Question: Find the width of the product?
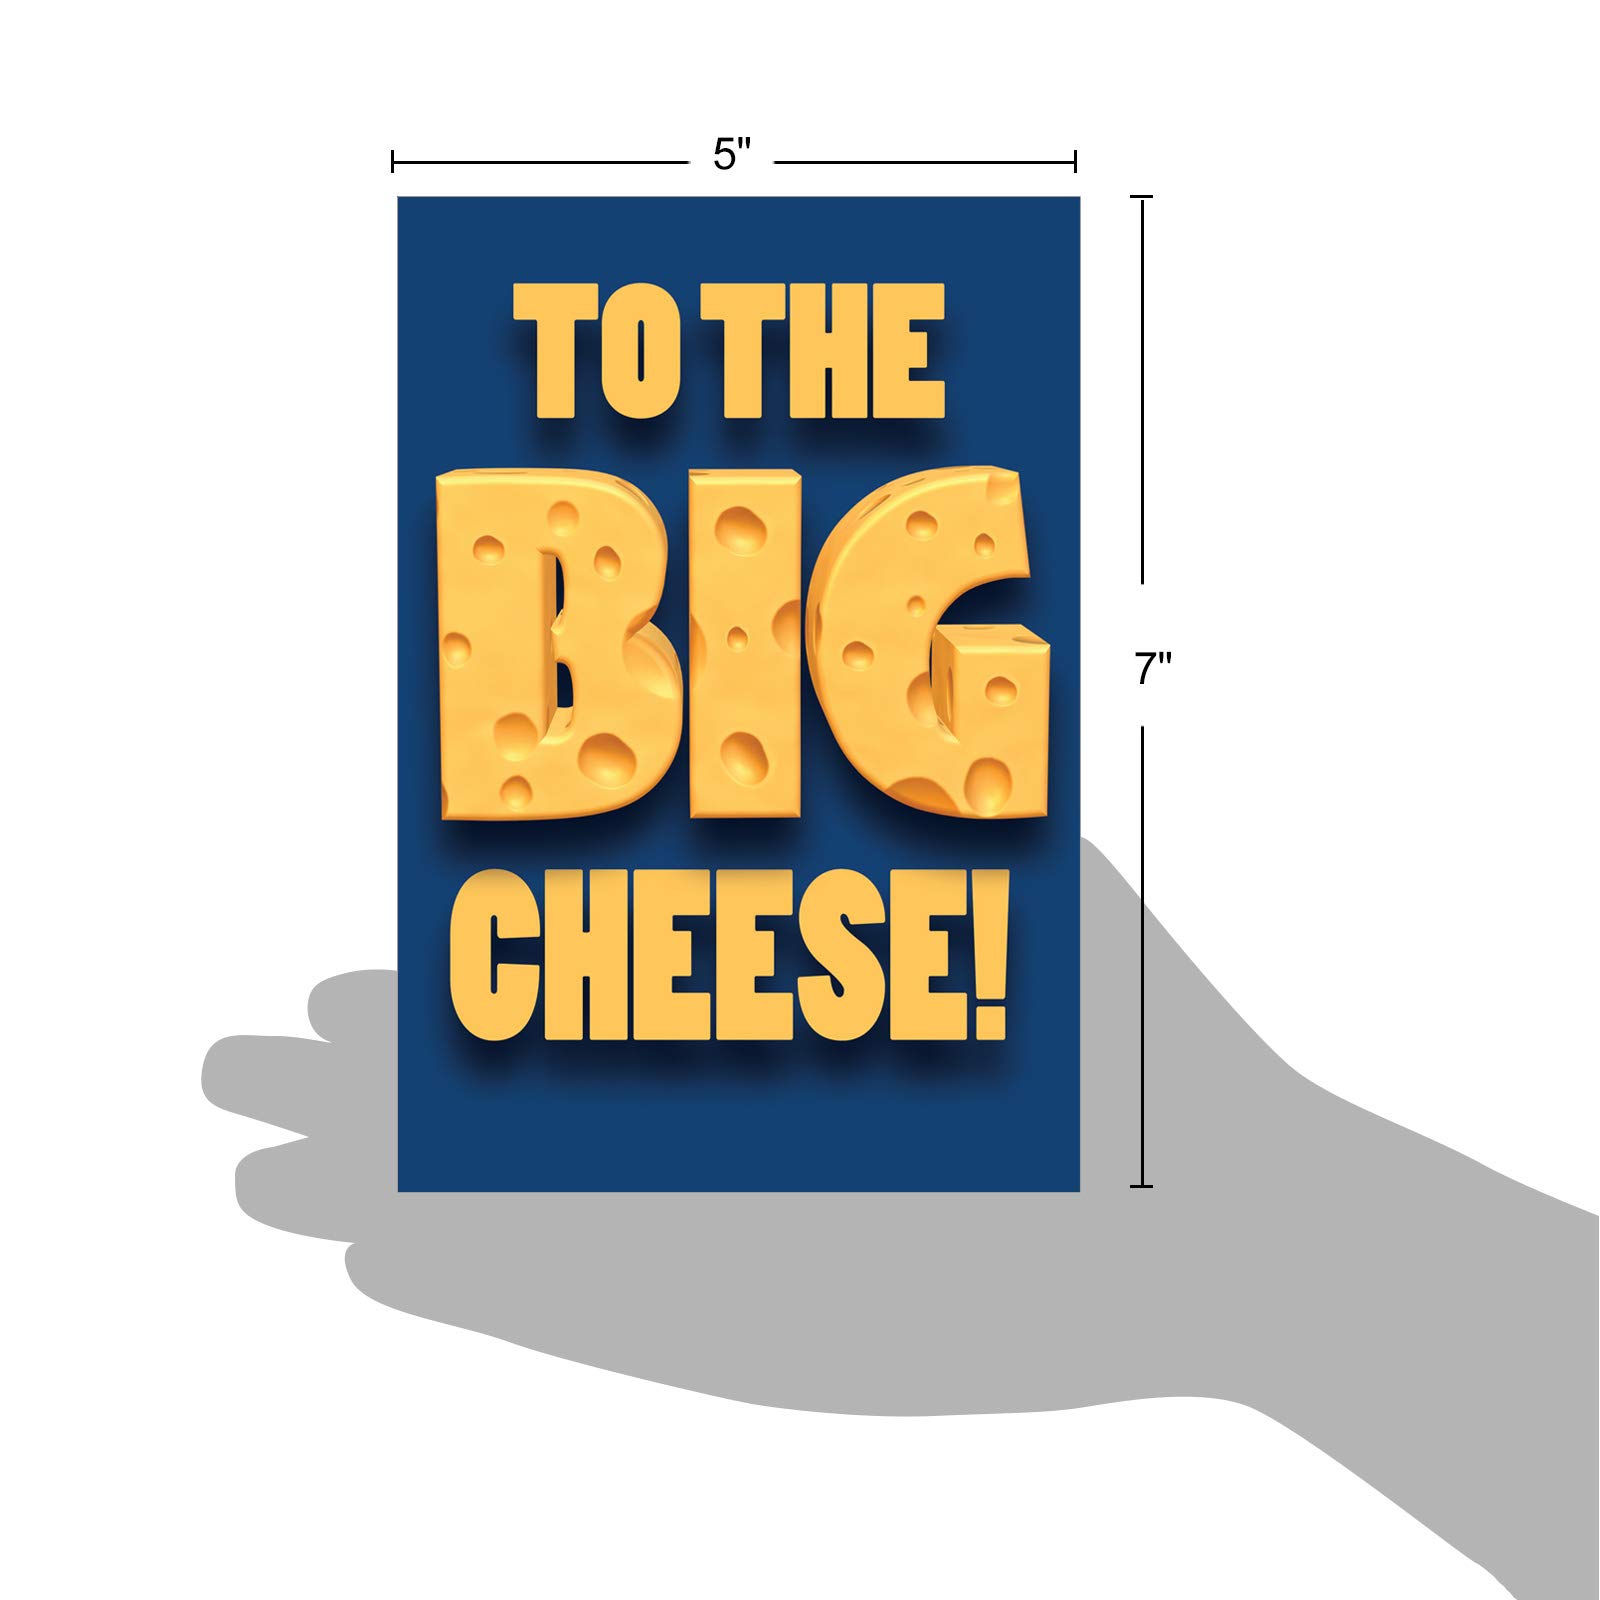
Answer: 5.0 inch